Mads Junker

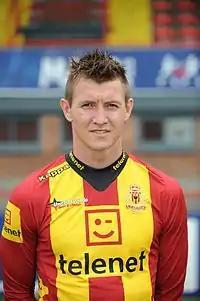
Junker with Mechelen in 2012

Mads Junker (born 21 April 1981) is a Danish football pundit and former footballer who played as a striker. He played seven matches for the Denmark national team.